Supermarine Spitfire (early Merlin-powered variants)

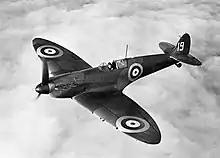
"K9795", the 9th production Mk I, with 19 Squadron, showing the wooden, two-blade, fixed-pitch propeller, early "unblown" canopy and "wraparound" windscreen without the bulletproof glass plate. The original style of aerial mast is also fitted.

In 1936, before the first flight of the prototype, the Air Ministry placed an order for 310 Spitfires. However, in spite of the promises made by the Chairman of Vickers-Armstrongs (the parent company of Supermarine) that the company would be able to deliver Spitfire at a rate of five a week, it soon became clear that this would not happen. In 1936 the Supermarine company employed 500 people and was already engaged in fulfilling orders for 48 Walrus amphibian reconnaissance aircraft and 17 Stranraer patrol flying boats. In addition the small design staff, which would have to draft the blueprints for the production aircraft, was already working at full stretch. Although it was obvious that most of the work would have to be sub-contracted to outside sources, the Vickers-Armstrongs board was reluctant to allow this to happen. When other companies were able to start building Spitfire components there were continual delays because either parts provided to them would not fit, or the blueprints were inadequate; the sub-contractors themselves faced numerous problems building components which in many cases were more advanced and complicated than anything they had faced before.